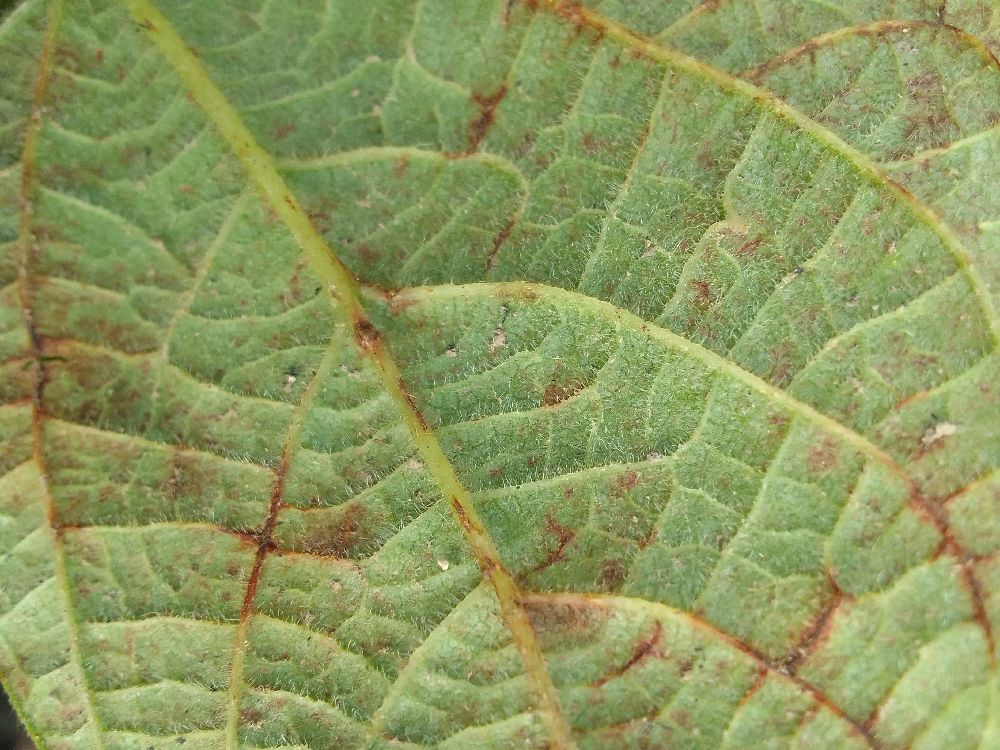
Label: anthracnose